Jean-Claude Decosse

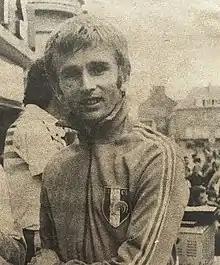
Jean-Claude Decosse in 1969

Jean-Claude Decosse (born 6 July 1949) is a French racewalker. He competed in the men's 50 kilometres walk at the 1972 Summer Olympics.